William Allen (cardinal)

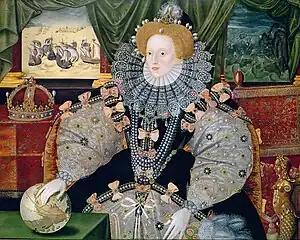
Portrait of Elizabeth made to commemorate the defeat of the Spanish Armada, depicted in the background.

William Allen was then once more in Rome, having been summoned by the pope after a dangerous illness two years before. He never left the city of Rome again, but he kept in constant correspondence and communication with his countrymen back in England. It had been due to his influence that the Society of Jesus, to which he was greatly attached, undertook to join in the work of the English mission; and now Allen and Parsons became joint leaders of the "Spanish Party" amongst the Roman Catholics in England and in Ireland.